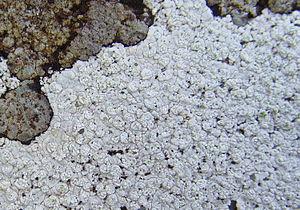
Pertusaria excludens, pointe du Raz (Plogoff, Finistère, Bretagne, France)
Les Pertusariaceae sont une famille de champignons ascomycètes. Il s'agit de lichens encroûtants, corticoles, saxicoles, muscicoles ou, terricoles associés à des algues vertes. La famille comporte plus de 700 espèces, dont la quasi-totalité appartient au genre Pertusaria, et réparties dans une grande diversité d'habitats, depuis les régions tropicales humides jusqu'aux latitudes polaires.